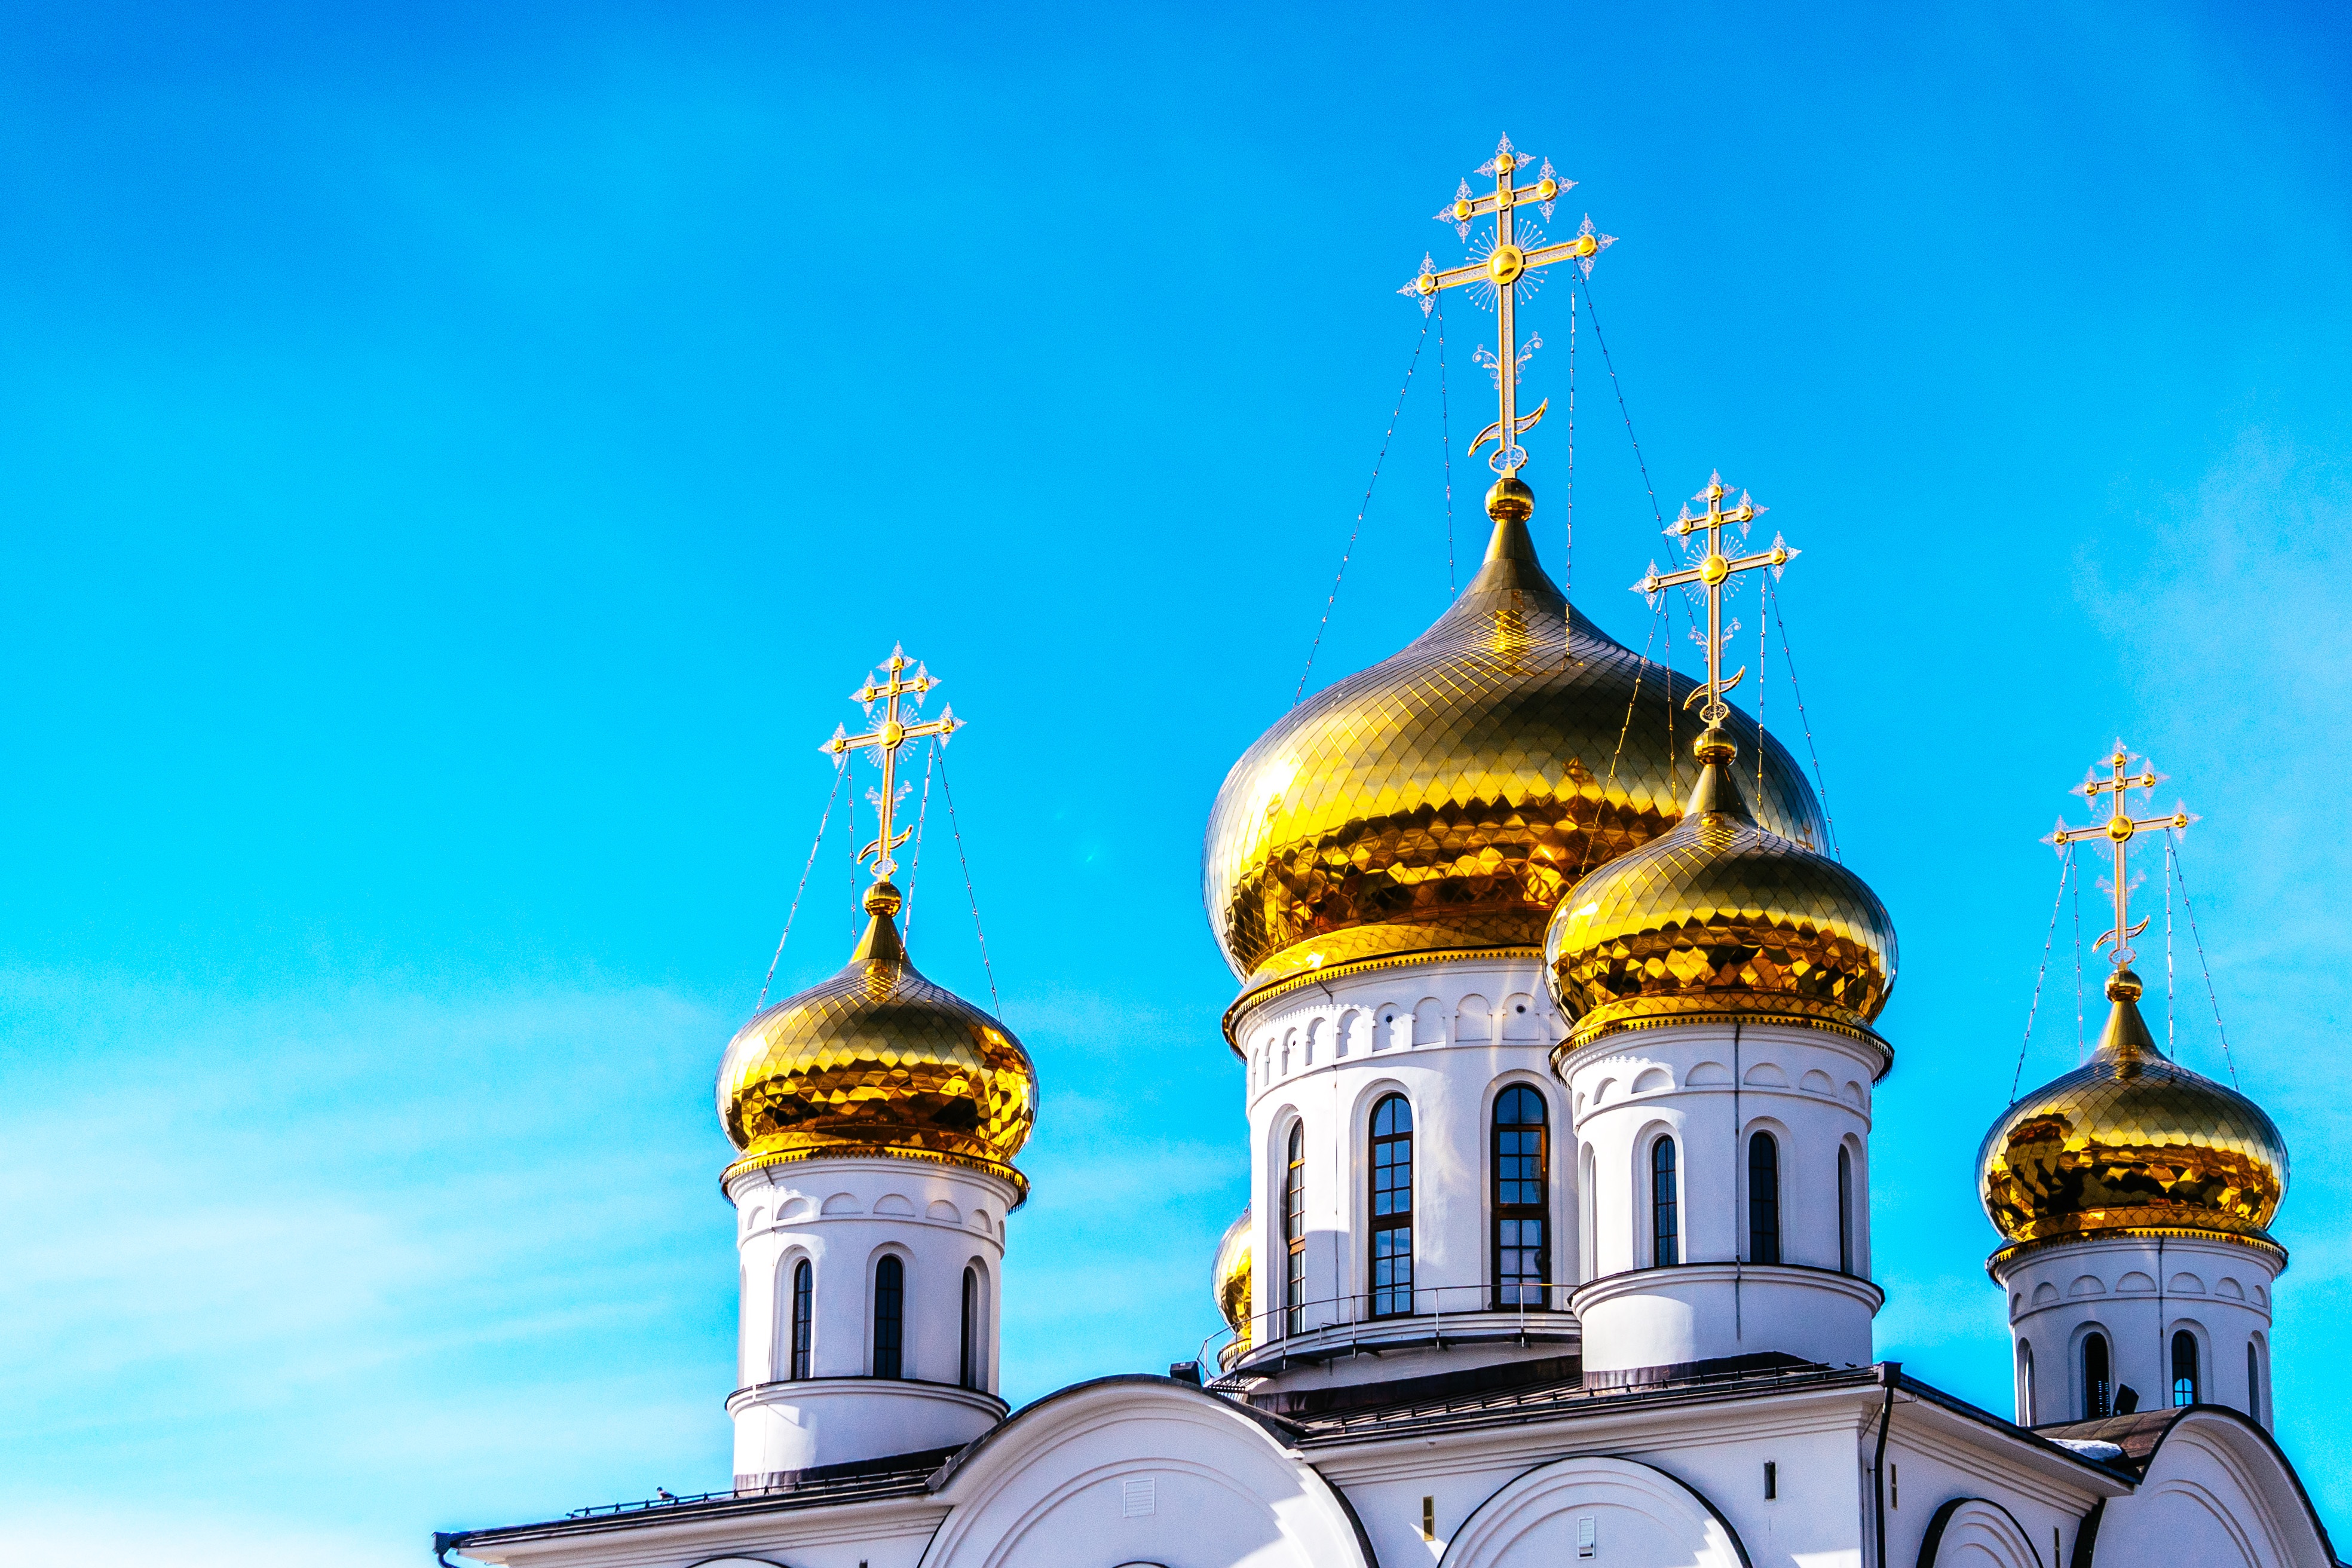
building, tower, landmark, church, cathedral, place of worship, mosque, dome